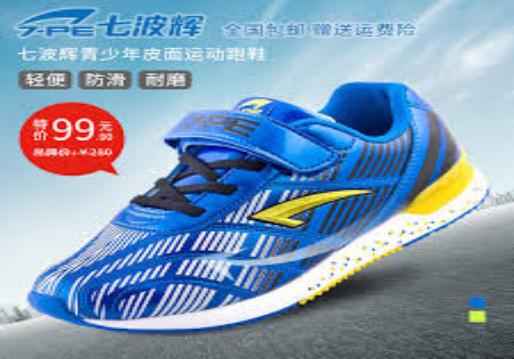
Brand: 7-PE
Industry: Clothes